History of Iraq

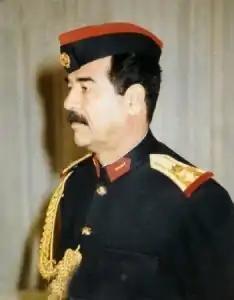
Saddam Hussein, a leading member of the revolutionary Arab Socialist Ba'ath Party, served as the fifth president of Iraq from 16 July 1979 until 9 April 2003.

The city of Baghdad, established in the 8th century as the capital of the Abbasid Caliphate, quickly became the leading cultural and intellectual hub of the Muslim world during the Islamic Golden Age. At its peak, Baghdad was the largest and most multicultural city of the Middle Ages, with a population exceeding a million. However, its prominence was dramatically curtailed in the 13th century when the Mongol Empire sacked the city and destroyed its famed library during the Siege of Baghdad (1258).